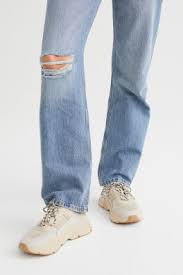
Label: Sneaker